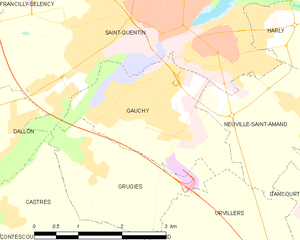
Carte des communes françaises: Gauchy